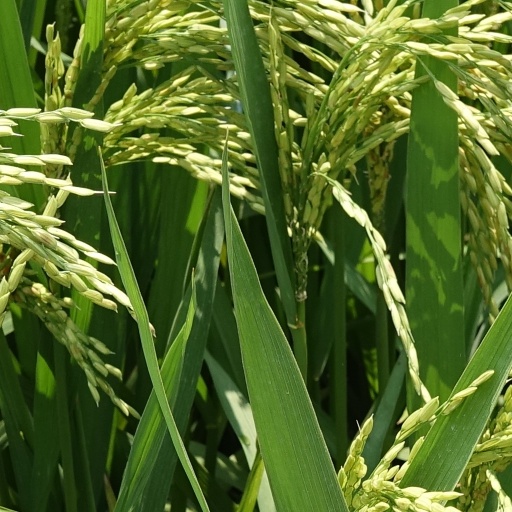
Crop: rice